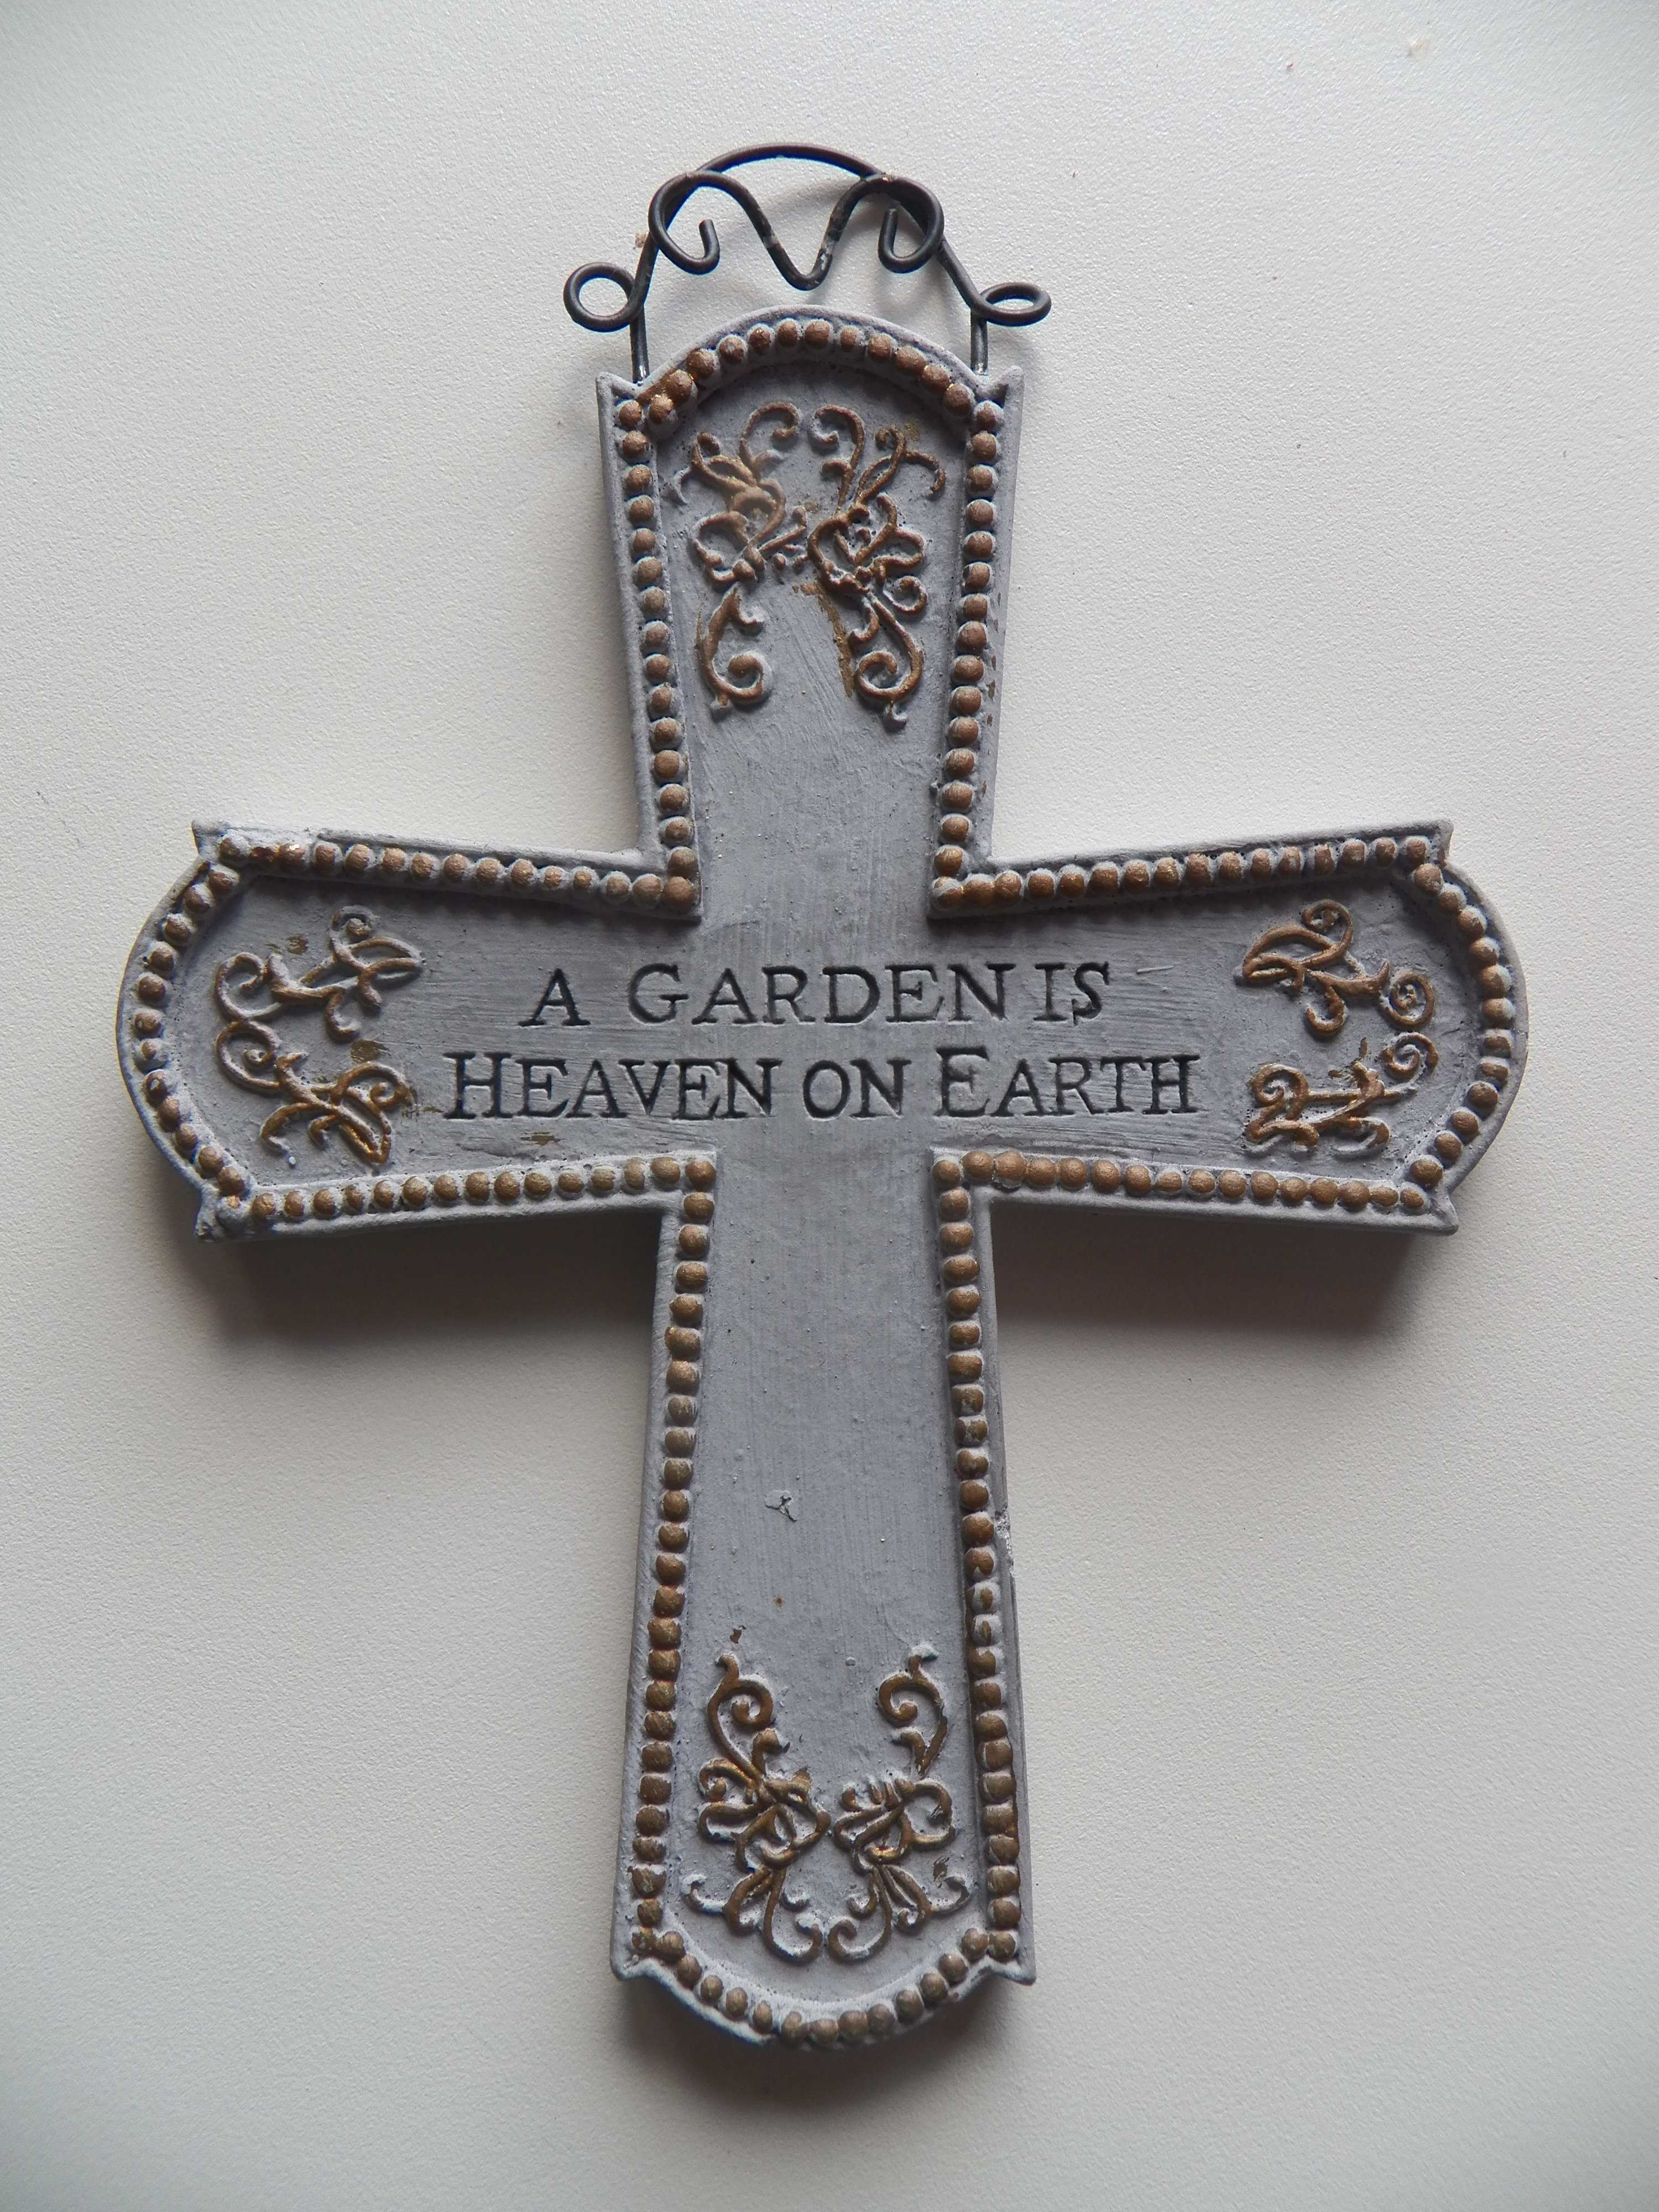
symbol, cross, garden, font, silver, crucifix, garden cross, heaven on earth, christian decor